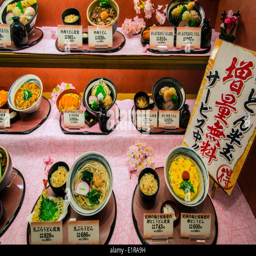
plastic food in a restaurant 's window display